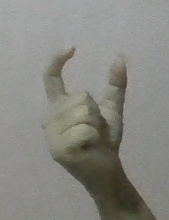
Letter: nun